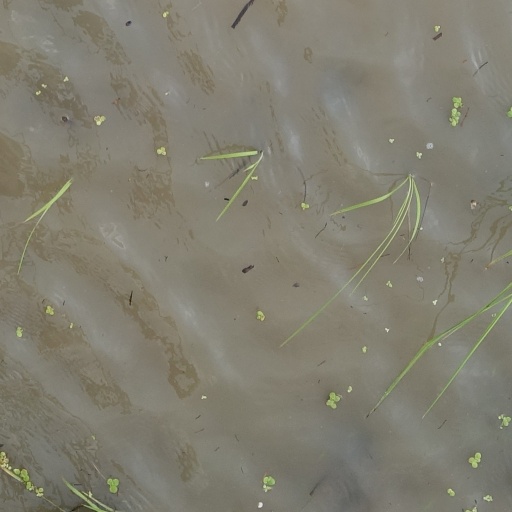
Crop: rice